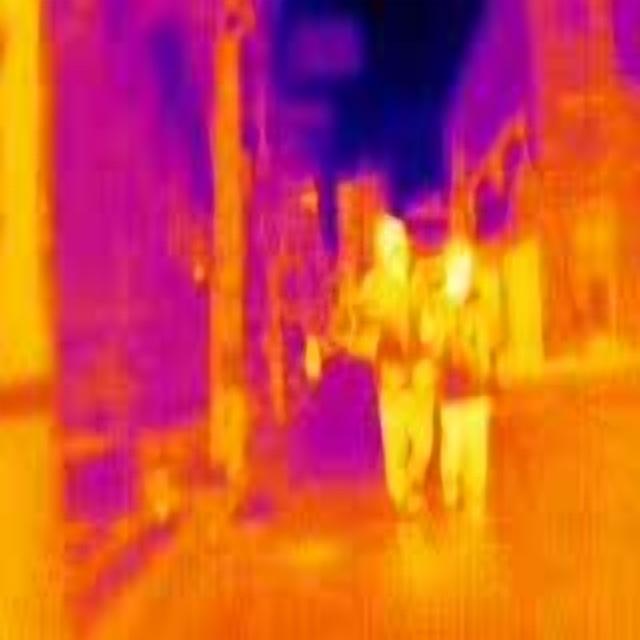
Detected objects:
label: person
label: person